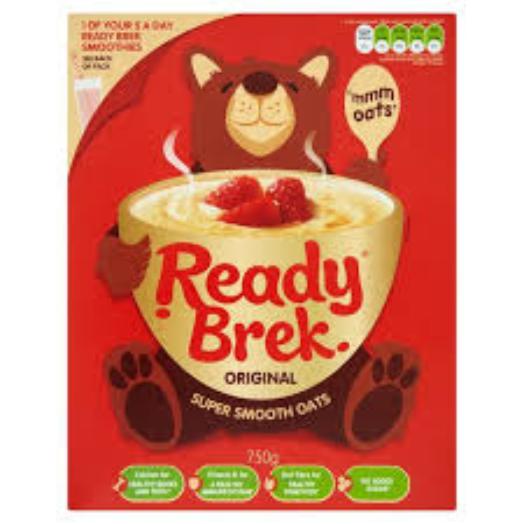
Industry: Food